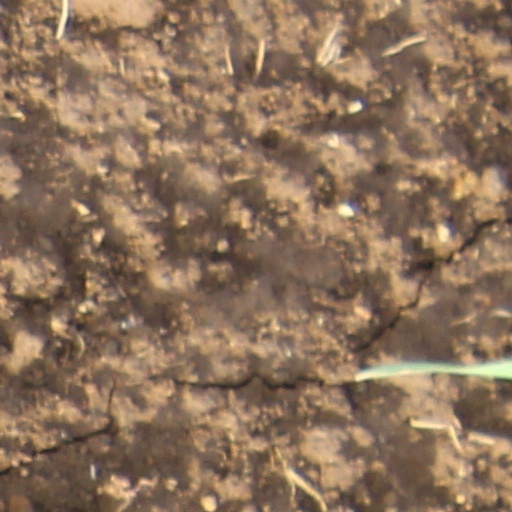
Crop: wheat